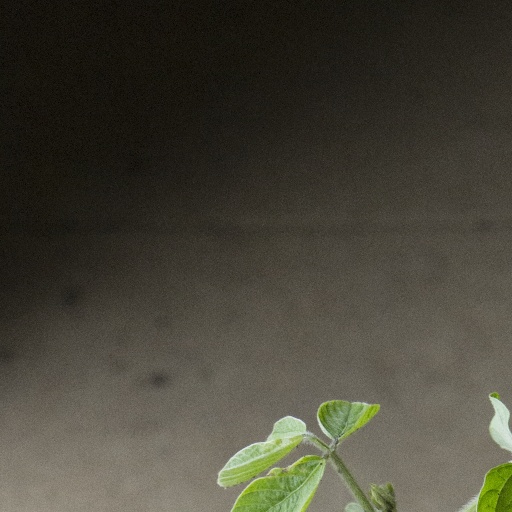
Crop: soybean